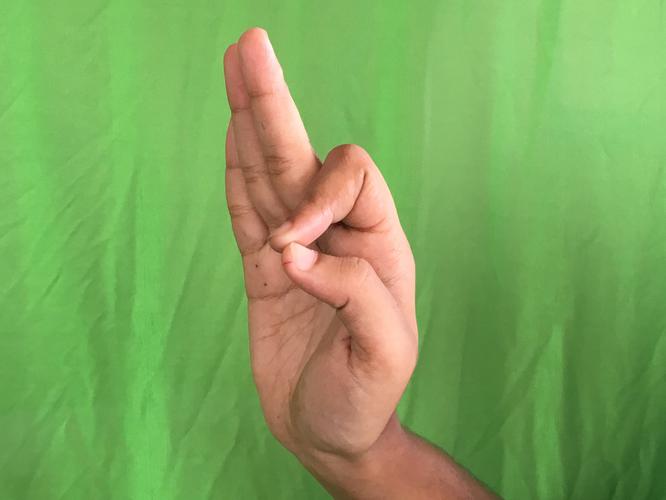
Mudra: Aralam
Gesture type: single_hand